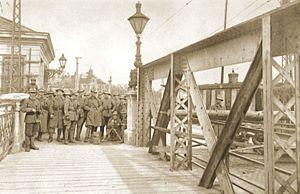
Bratislava est la capitale de la Slovaquie indépendante depuis 1993, située dans le sud-ouest du pays, à proximité des frontières avec l'Autriche, la Hongrie et la Tchéquie d'une part et de la capitale autrichienne, Vienne, d'autre part.